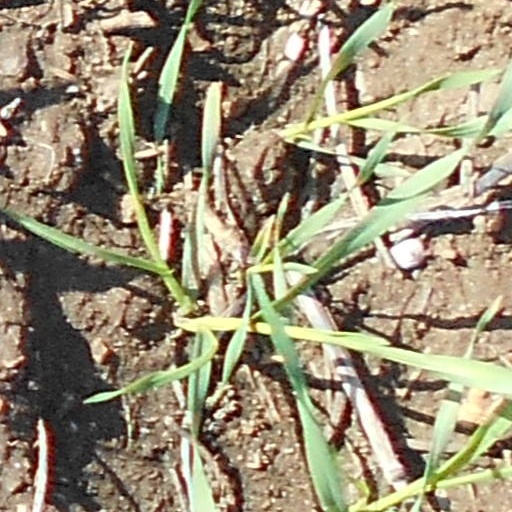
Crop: wheat